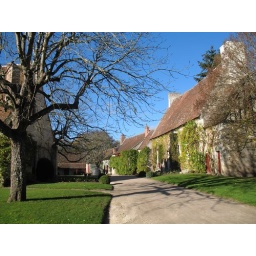
the sky was so blue and this farm houses made me feel like i was really in 16th century!